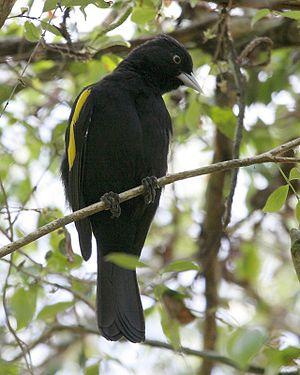
Cacicus est un genre d'oiseaux de la famille des Icteridae.
Le Cassique à épaulettes est une espèce d'oiseau de la famille des ictéridés qu’on retrouve en Amérique du Sud.
Le parc national d'Iguazú est un parc national d'Argentine, et s'étend sur plus de 67 620 hectares. Il se trouve à l'extrémité nord-est du pays, au nord de la province de Misiones.